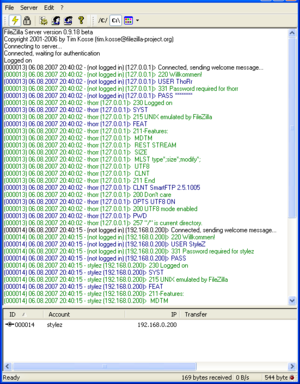
FileZilla Server est un serveur FTP. Il est écrit en C++ et est distribué sous la licence publique générale GNU.